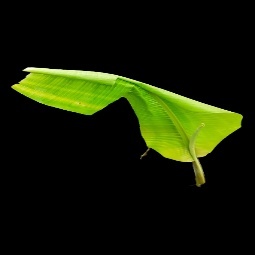
Label: Calcium